Thomas Moore

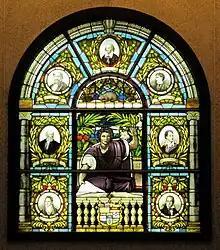
Window at Ottawa Public Library features Moore with Dickens, Archibald Lampman, Walter Scott, Byron, Tennyson, and Shakespeare

Moore was much criticised by contemporaries for allowing himself to be persuaded, on the grounds of their indelicacy, to destroy Byron's Memoirs. Modern scholarship assigns the blame elsewhere.